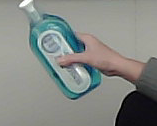
Product: sensodyne_mouthwash